Cornellà Centre station

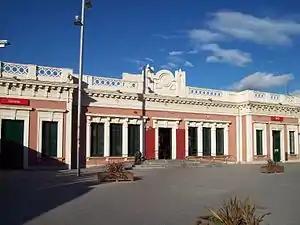
Cornellà Train Station

Cornellà Centre, also simply known as Cornellà, is a Rodalies de Catalunya and Barcelona Metro station, as well as Trambaix tram stop. It is located in the city centre of the Cornellà de Llobregat municipality, to the south-west of Barcelona, in Catalonia, Spain.